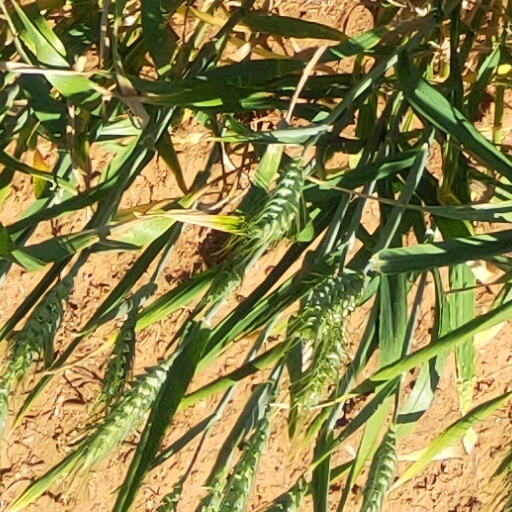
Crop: wheat